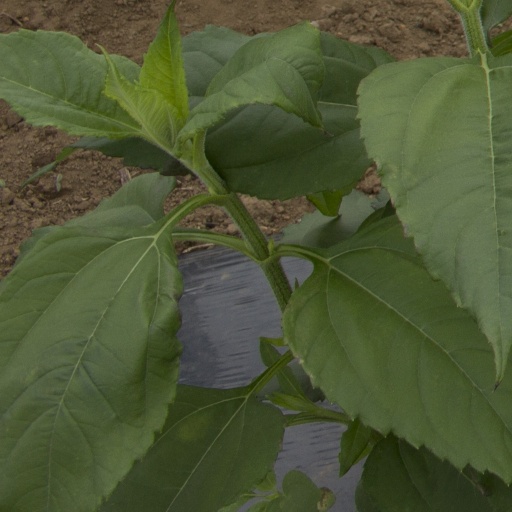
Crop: Jerusalem artichoke